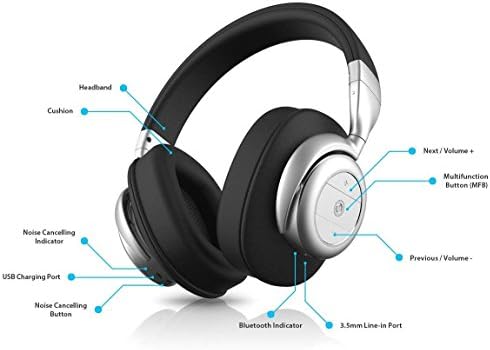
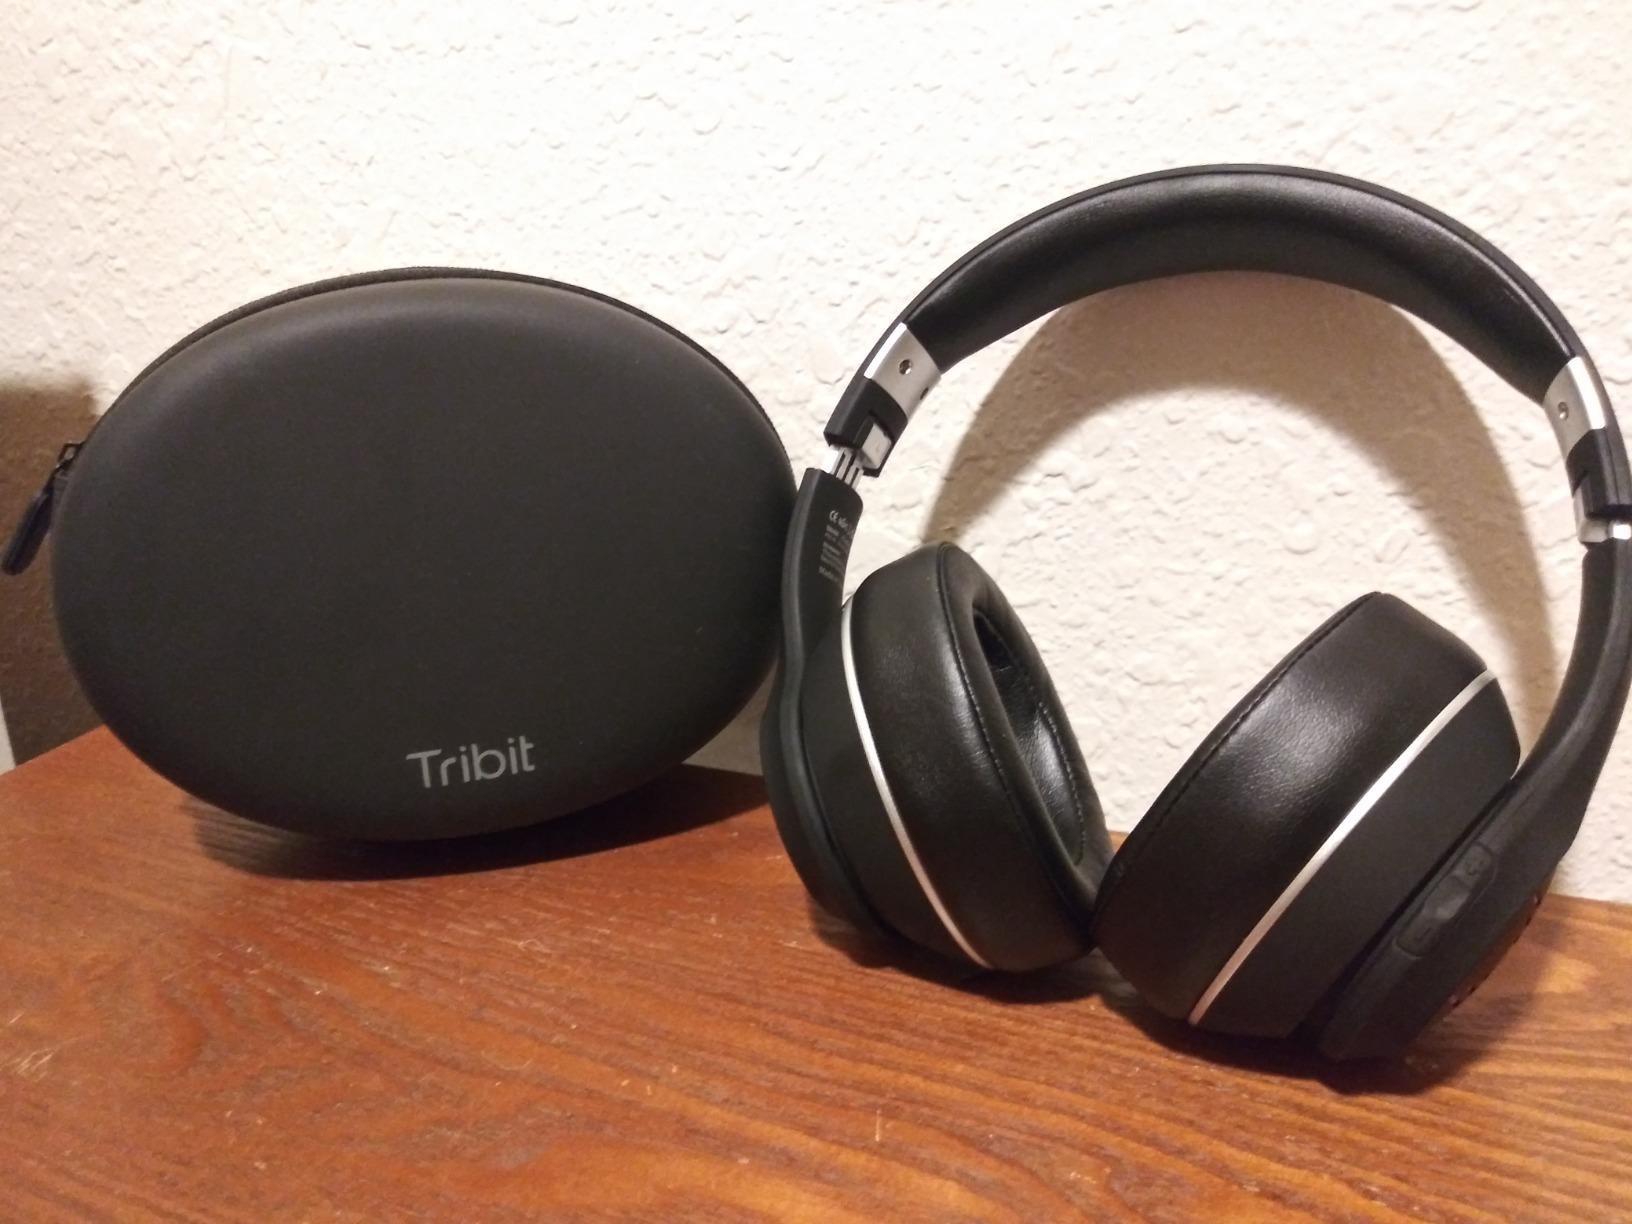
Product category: headphones
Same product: no